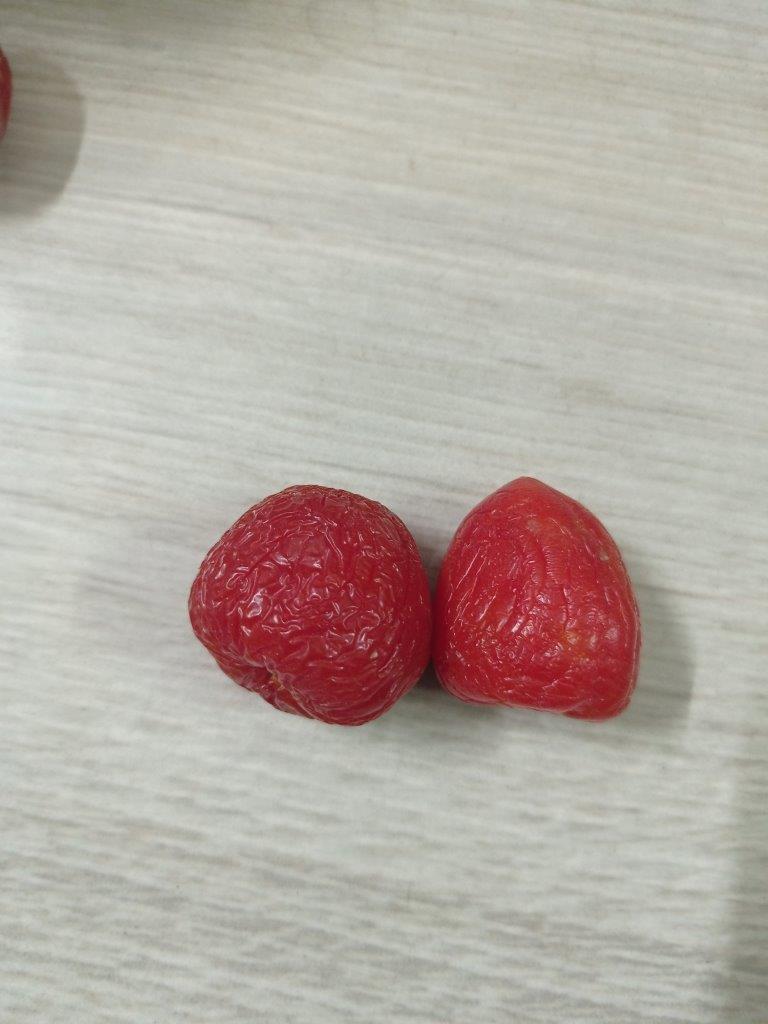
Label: Rotten